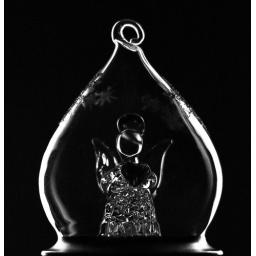
used my computer display with a black safari window in the middle and 2 blank windows on the side